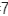
Number: 7